Panama Sal

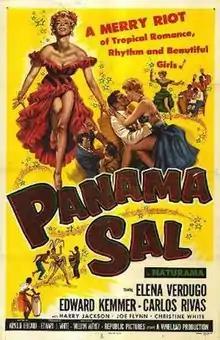
Theatrical release poster

Panama Sal is a 1957 American musical comedy film directed by William Witney and written by Arnold Belgard. The film stars Elena Verdugo, Ed Kemmer, Carlos Rivas, Harry Jackson, Joe Flynn and Christine White. The film was released on October 18, 1957 by Republic Pictures.